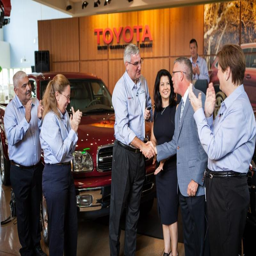
person received the keys to the millionth vehicle made at factory in september .